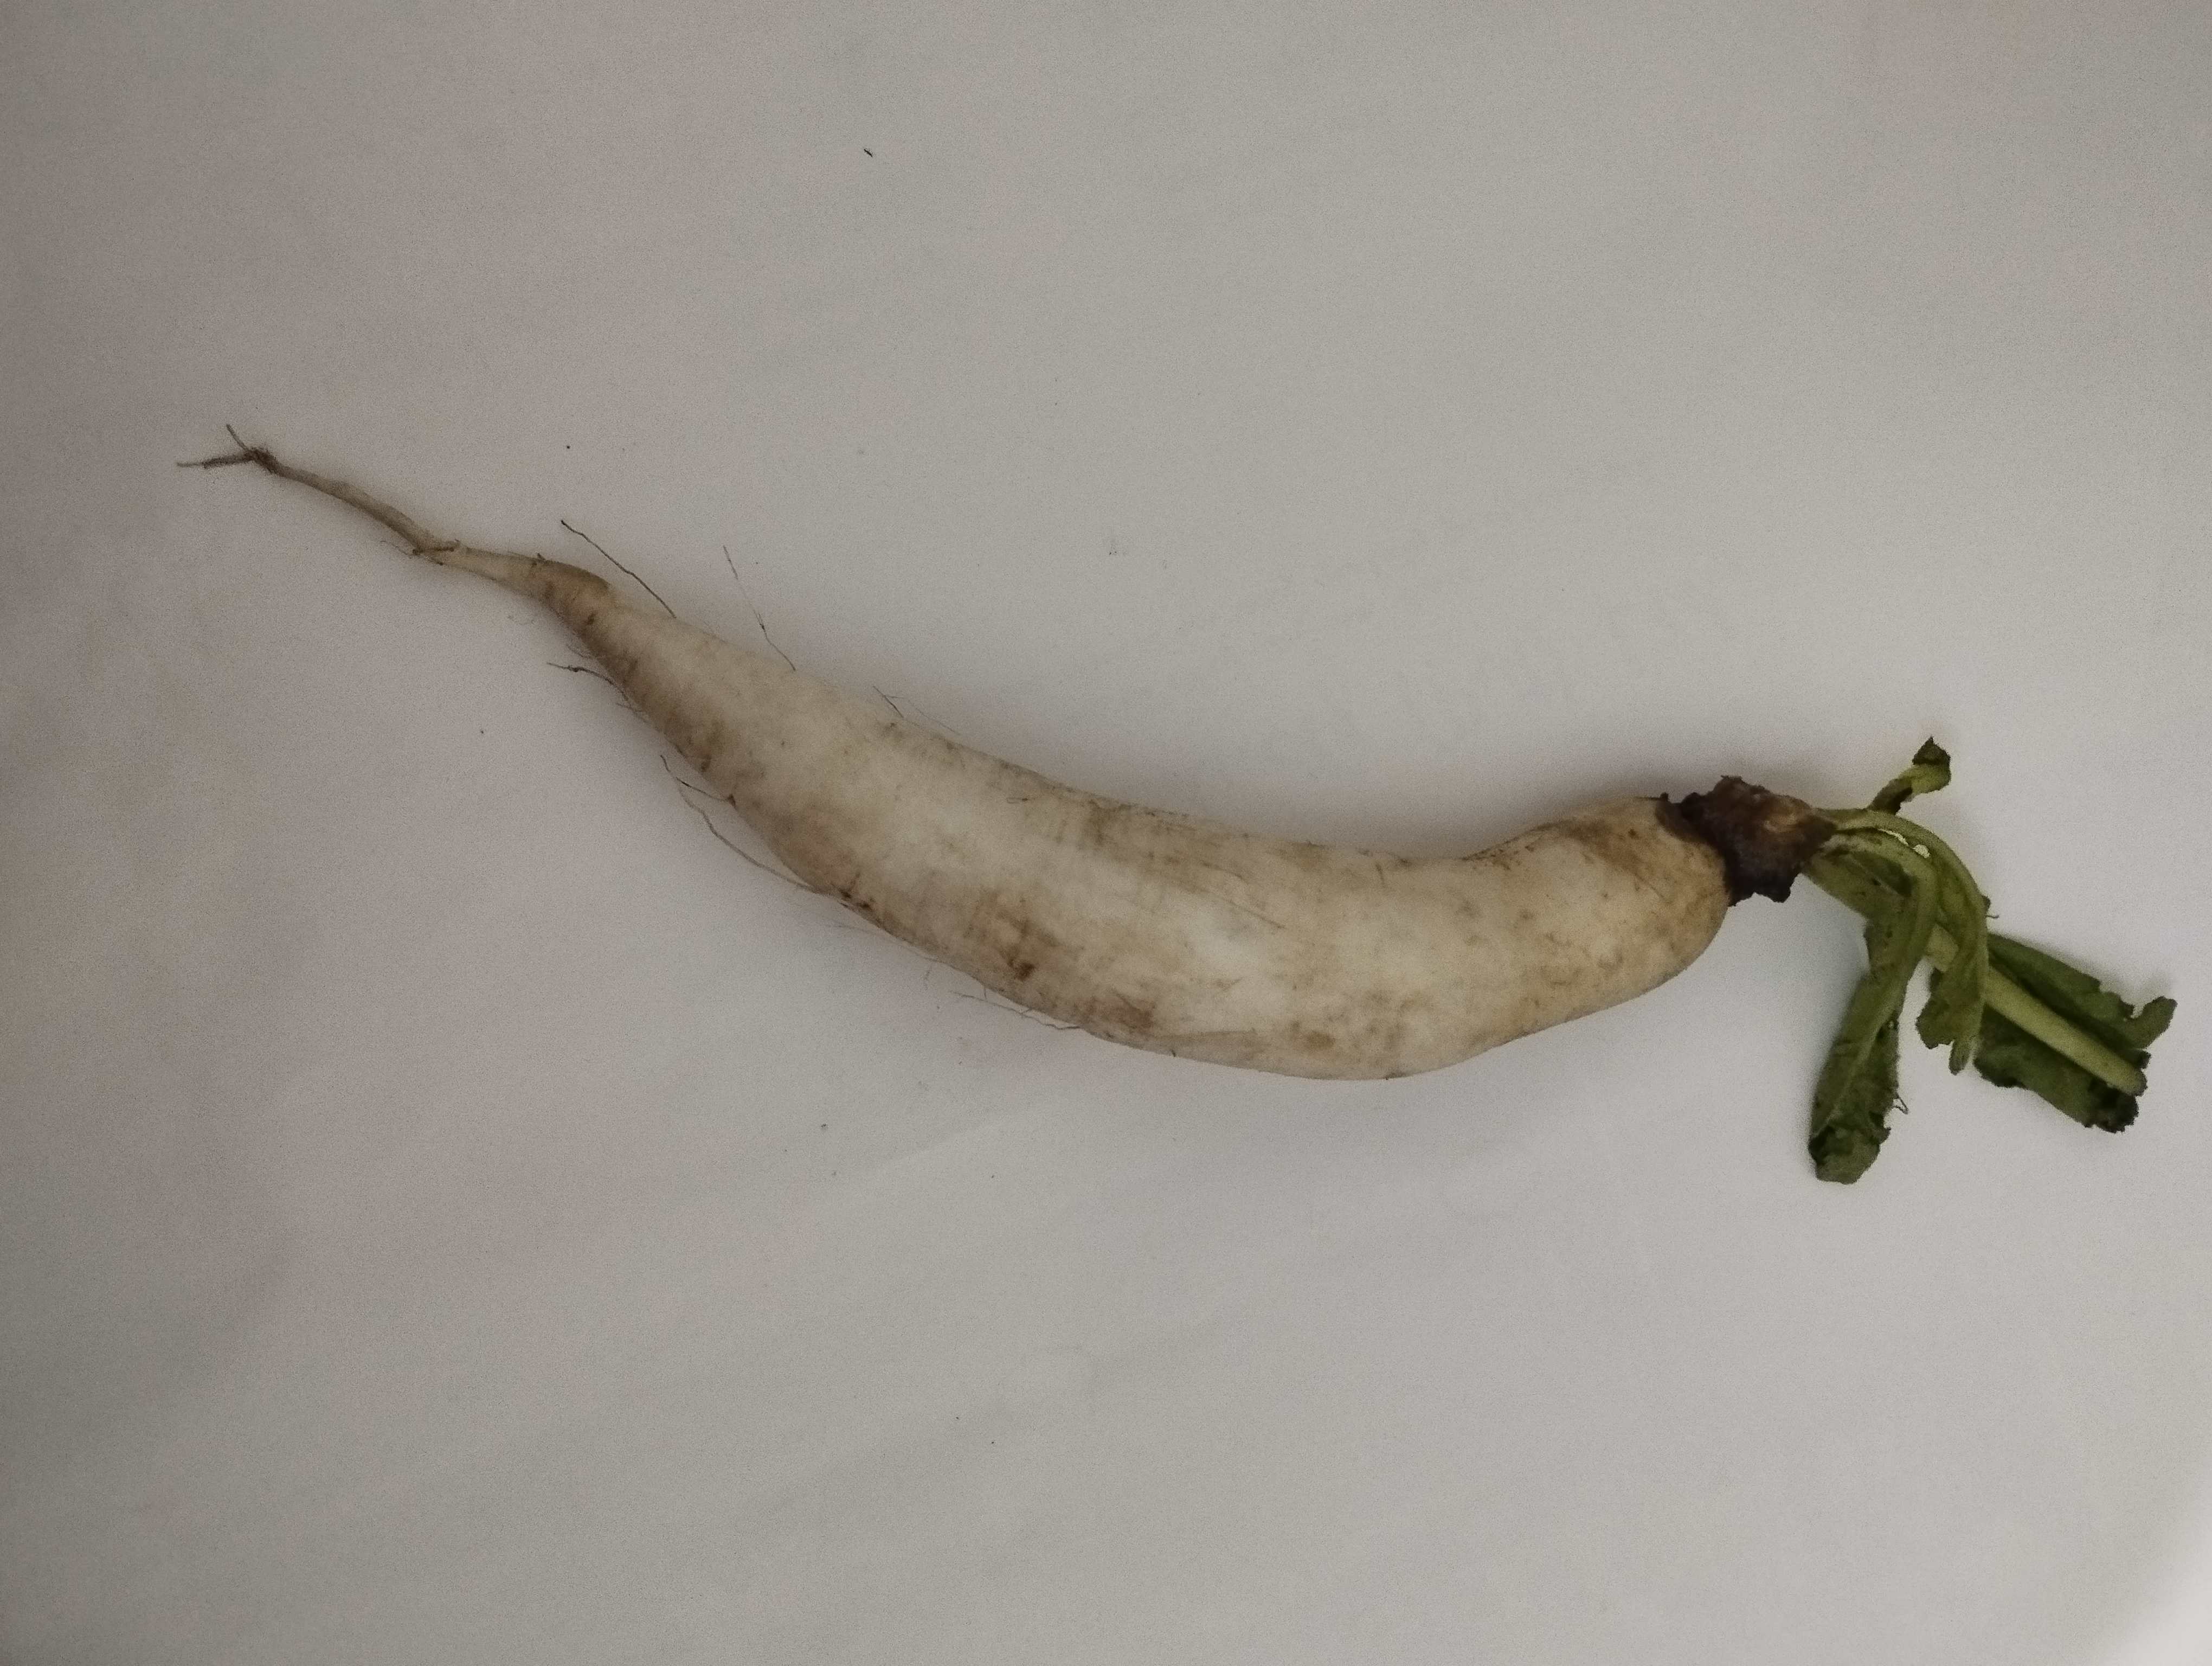
Label: Raphanus sativus